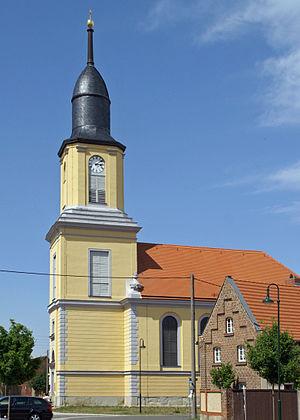
Christian Friedrich Schuricht, né le 5 mars 1753 à Dresde où il est mort le 2 août 1832, est un architecte, paysagiste et graveur allemand, auteur notamment du nouveau palais et du jardin chinois au château de Pillnitz.